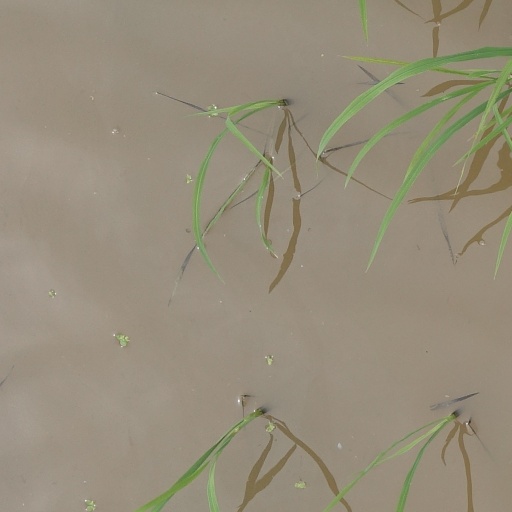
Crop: rice